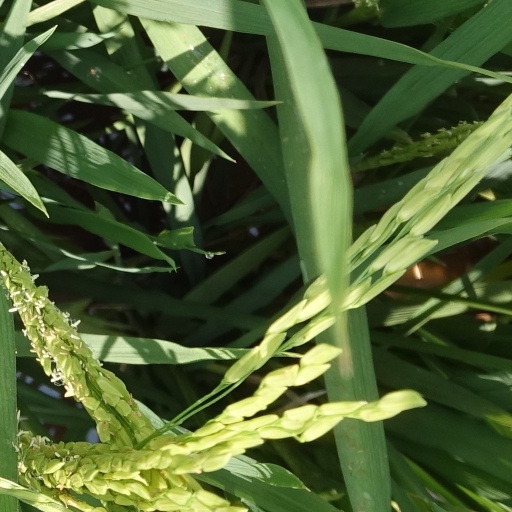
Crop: rice